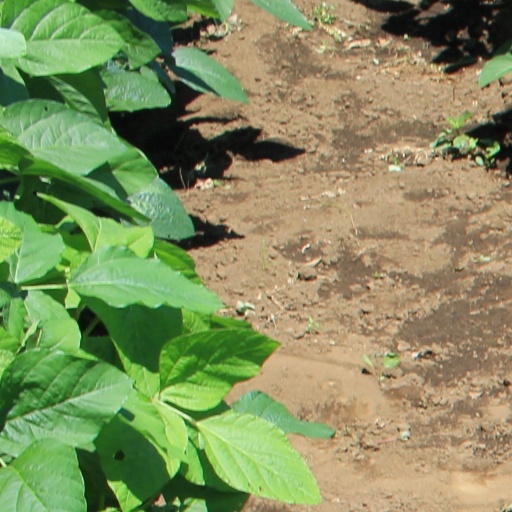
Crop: soybean